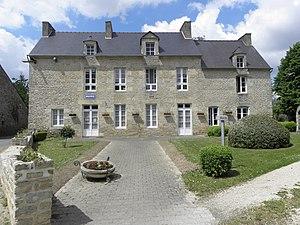
Mairie de Tréfumel (22).
Tréfumel [tʁefymɛl] est une commune française située dans le département des Côtes-d'Armor, en région Bretagne.